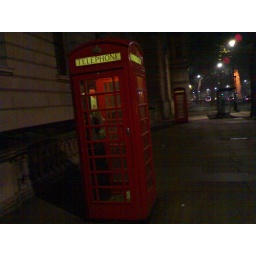
The famous red phone boxes are still in London in some tourist-friendly locations